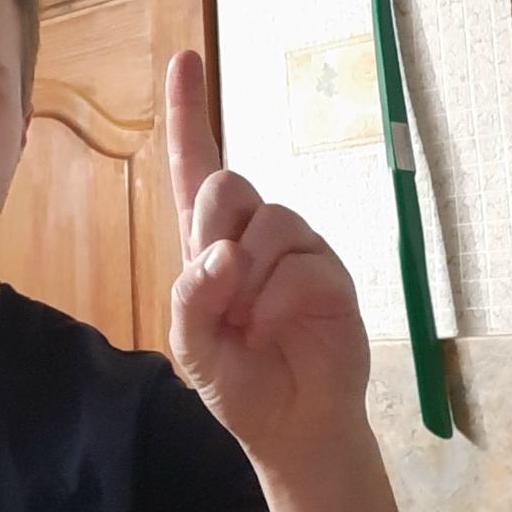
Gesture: one